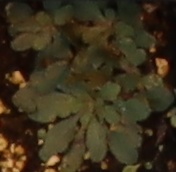
Label: Horseweed